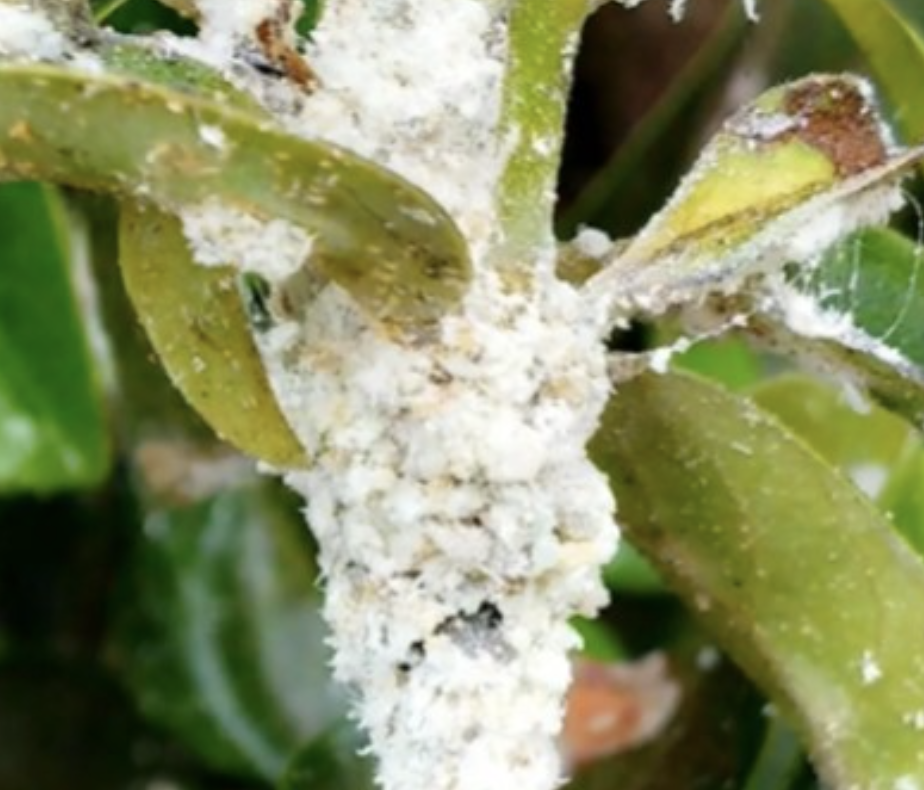
Label: mealybug_infestation